Reverse Runner

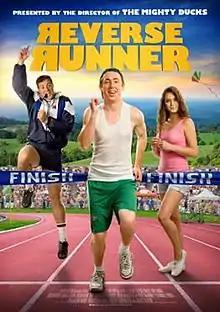
Official Poster

Reverse Runner (sometimes stylised as Яeverse Яunner) is an Australian comedy film written and directed by Lachlan Ryan and Jarrod Theodore, executive produced by Stephen Herek. It stars Dan Cannon, Dave Callan, Steve Moneghetti, Rosco Brauer and Olympic commentator Bruce McAvaney. It tells the story of teenager Kid Campbell, who dreams of becoming a reverse runner despite being mocked, ridiculed and kicked out of home for refusing to get an ordinary job. In the end, he is left to question his childhood dream.